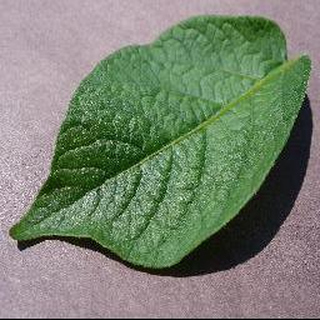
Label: healthy_potato